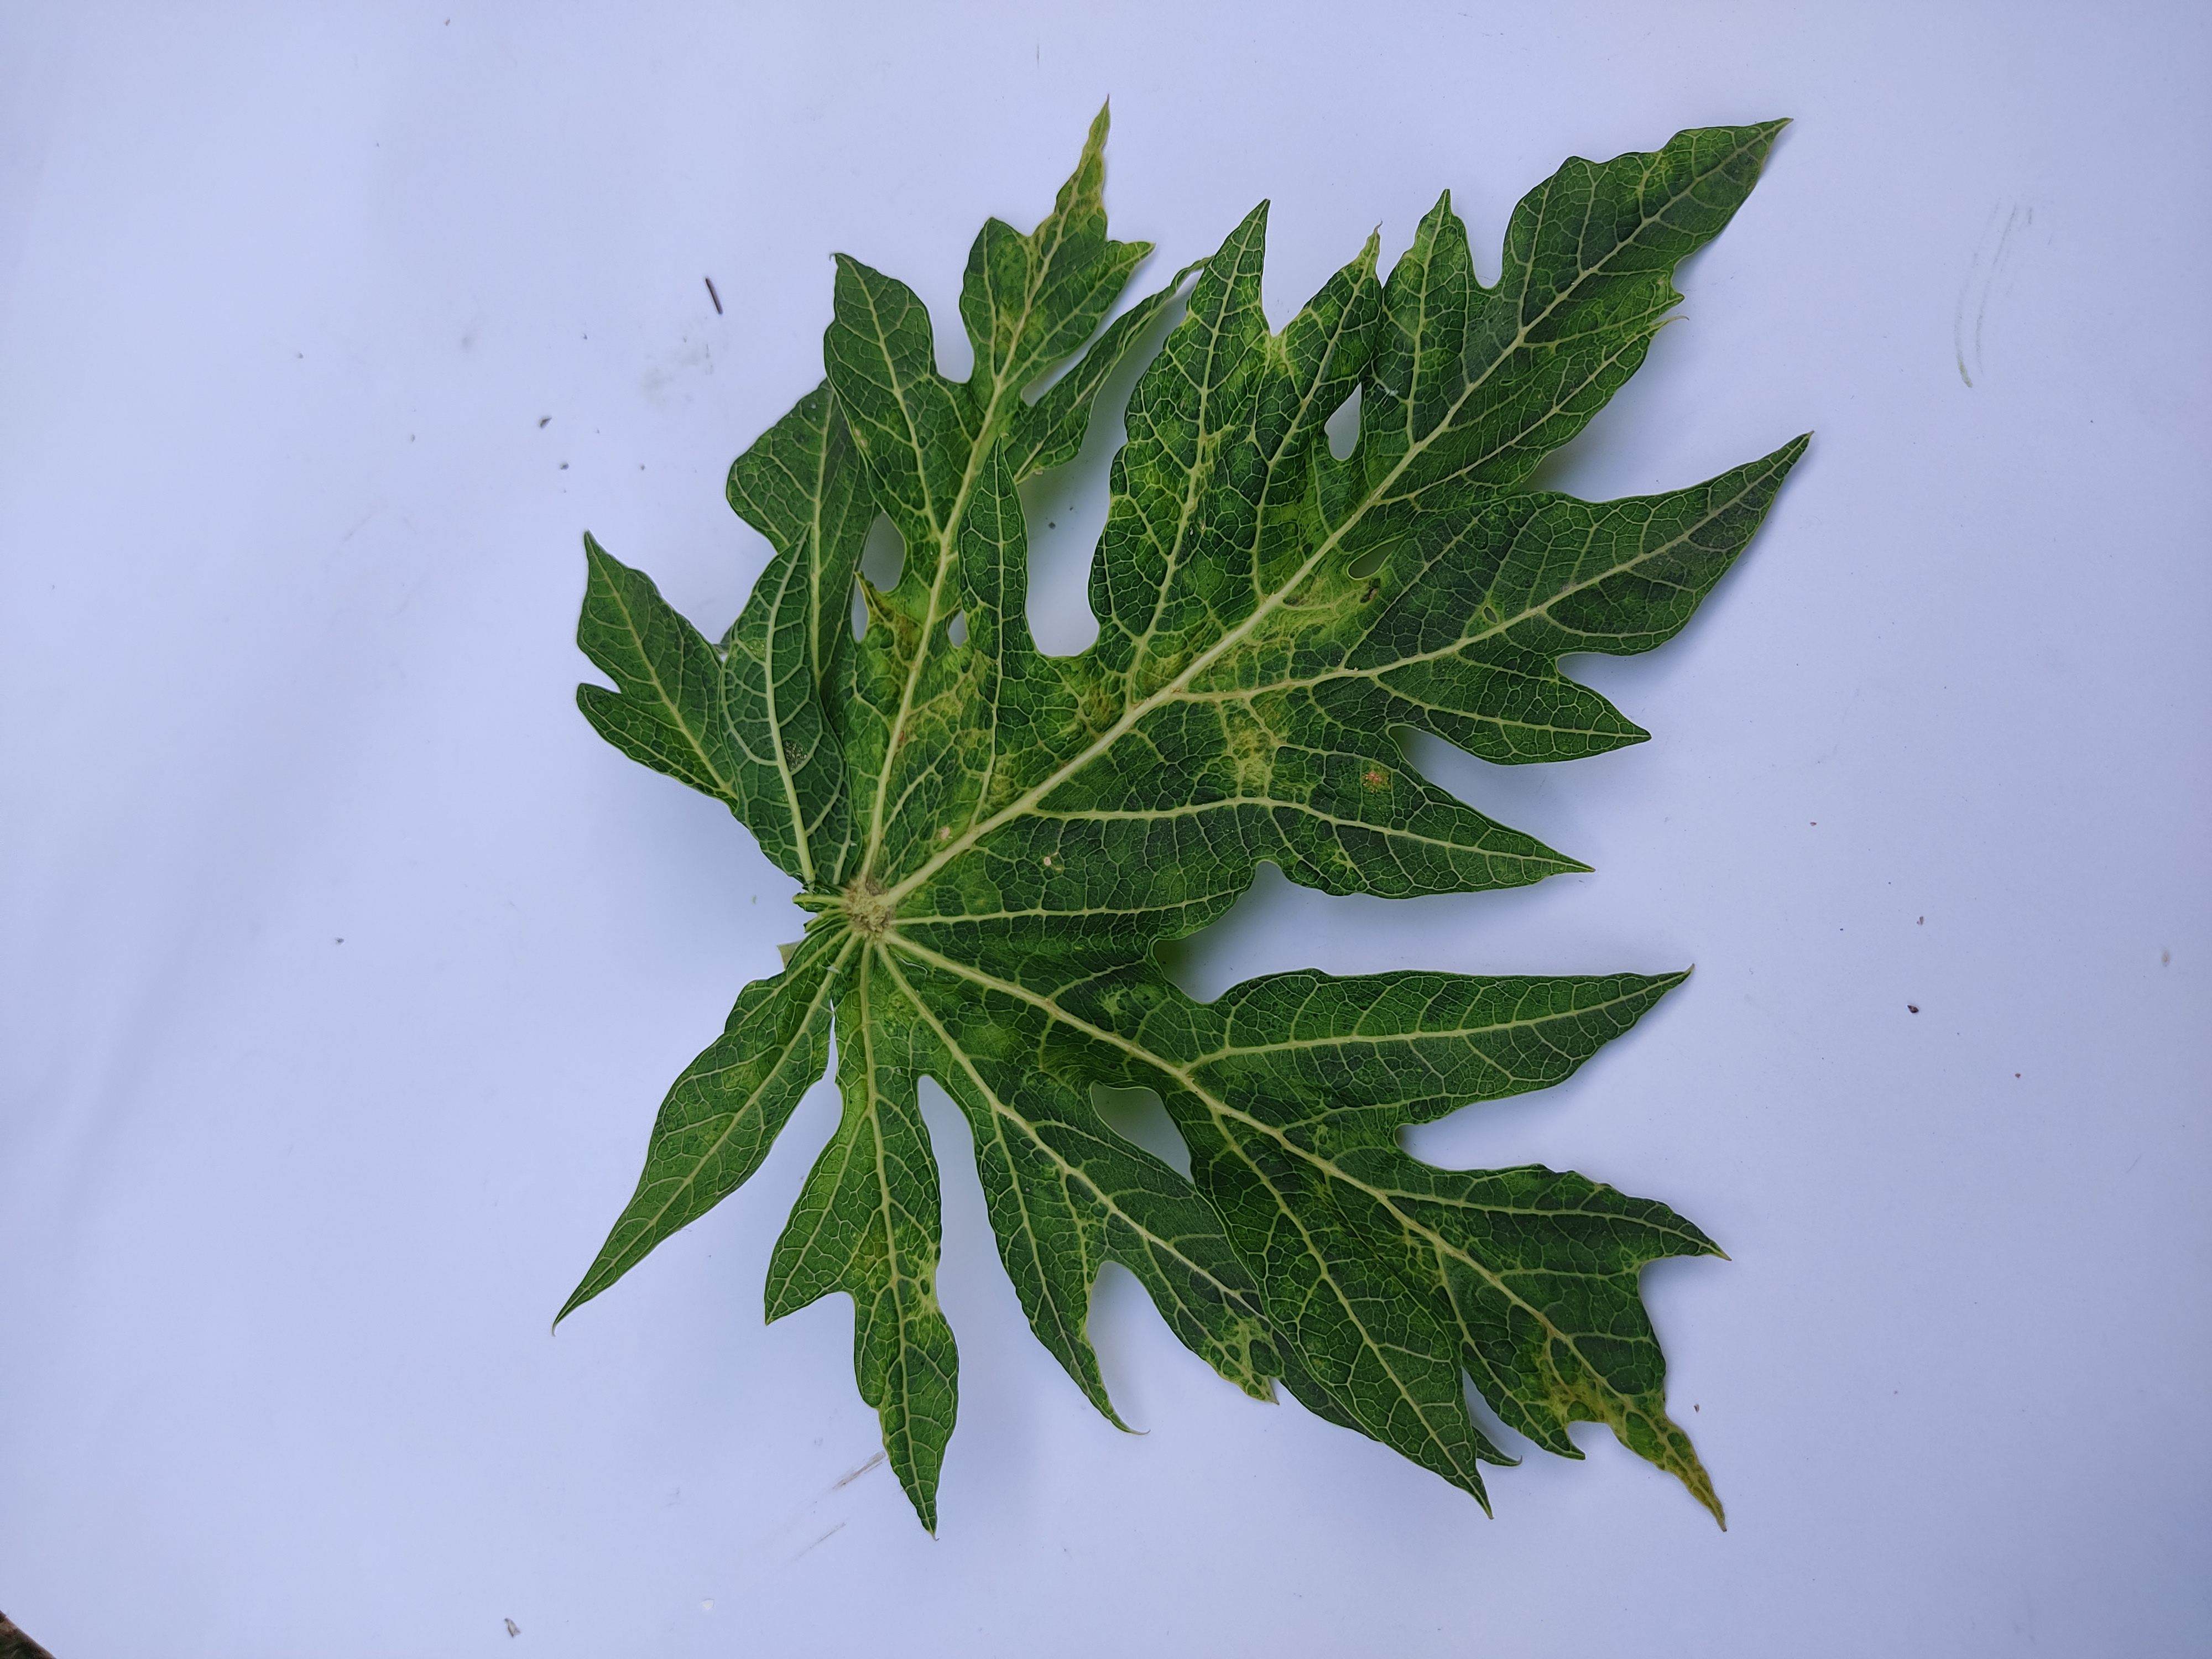
Label: Mosaic